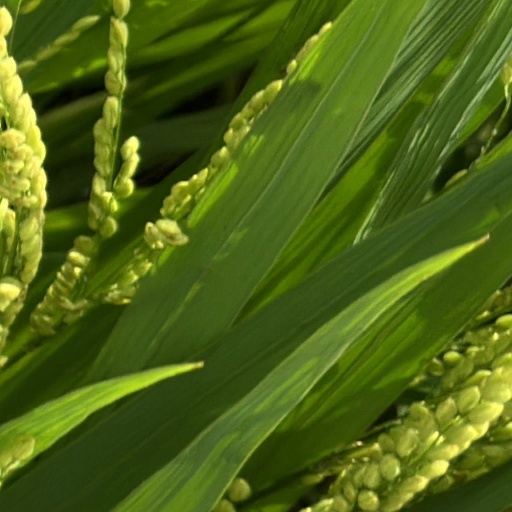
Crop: rice